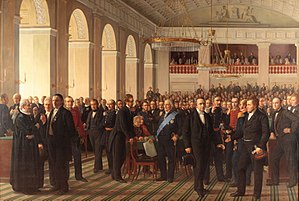
Den Grundlovgivende Rigsforsamling (maleri)
Den Grundlovgivende Rigsforsamling er et oliemaleri malet af Constantin Hansen. Billedet hænger på Frederiksborgmuseet. Billedet blev udført på bestilling af Alfred Hage til hans hjem. Det blev malet fra 1860-1864. Efter ophængning i Hages hjem fik offentligheden adgang til at bese værket mod betaling. 2898 betalte for at se det fra 31. maj til 14. juni 1865, de indsamlede midler gik til Comitéen for de troe og trængende Slesvigere.